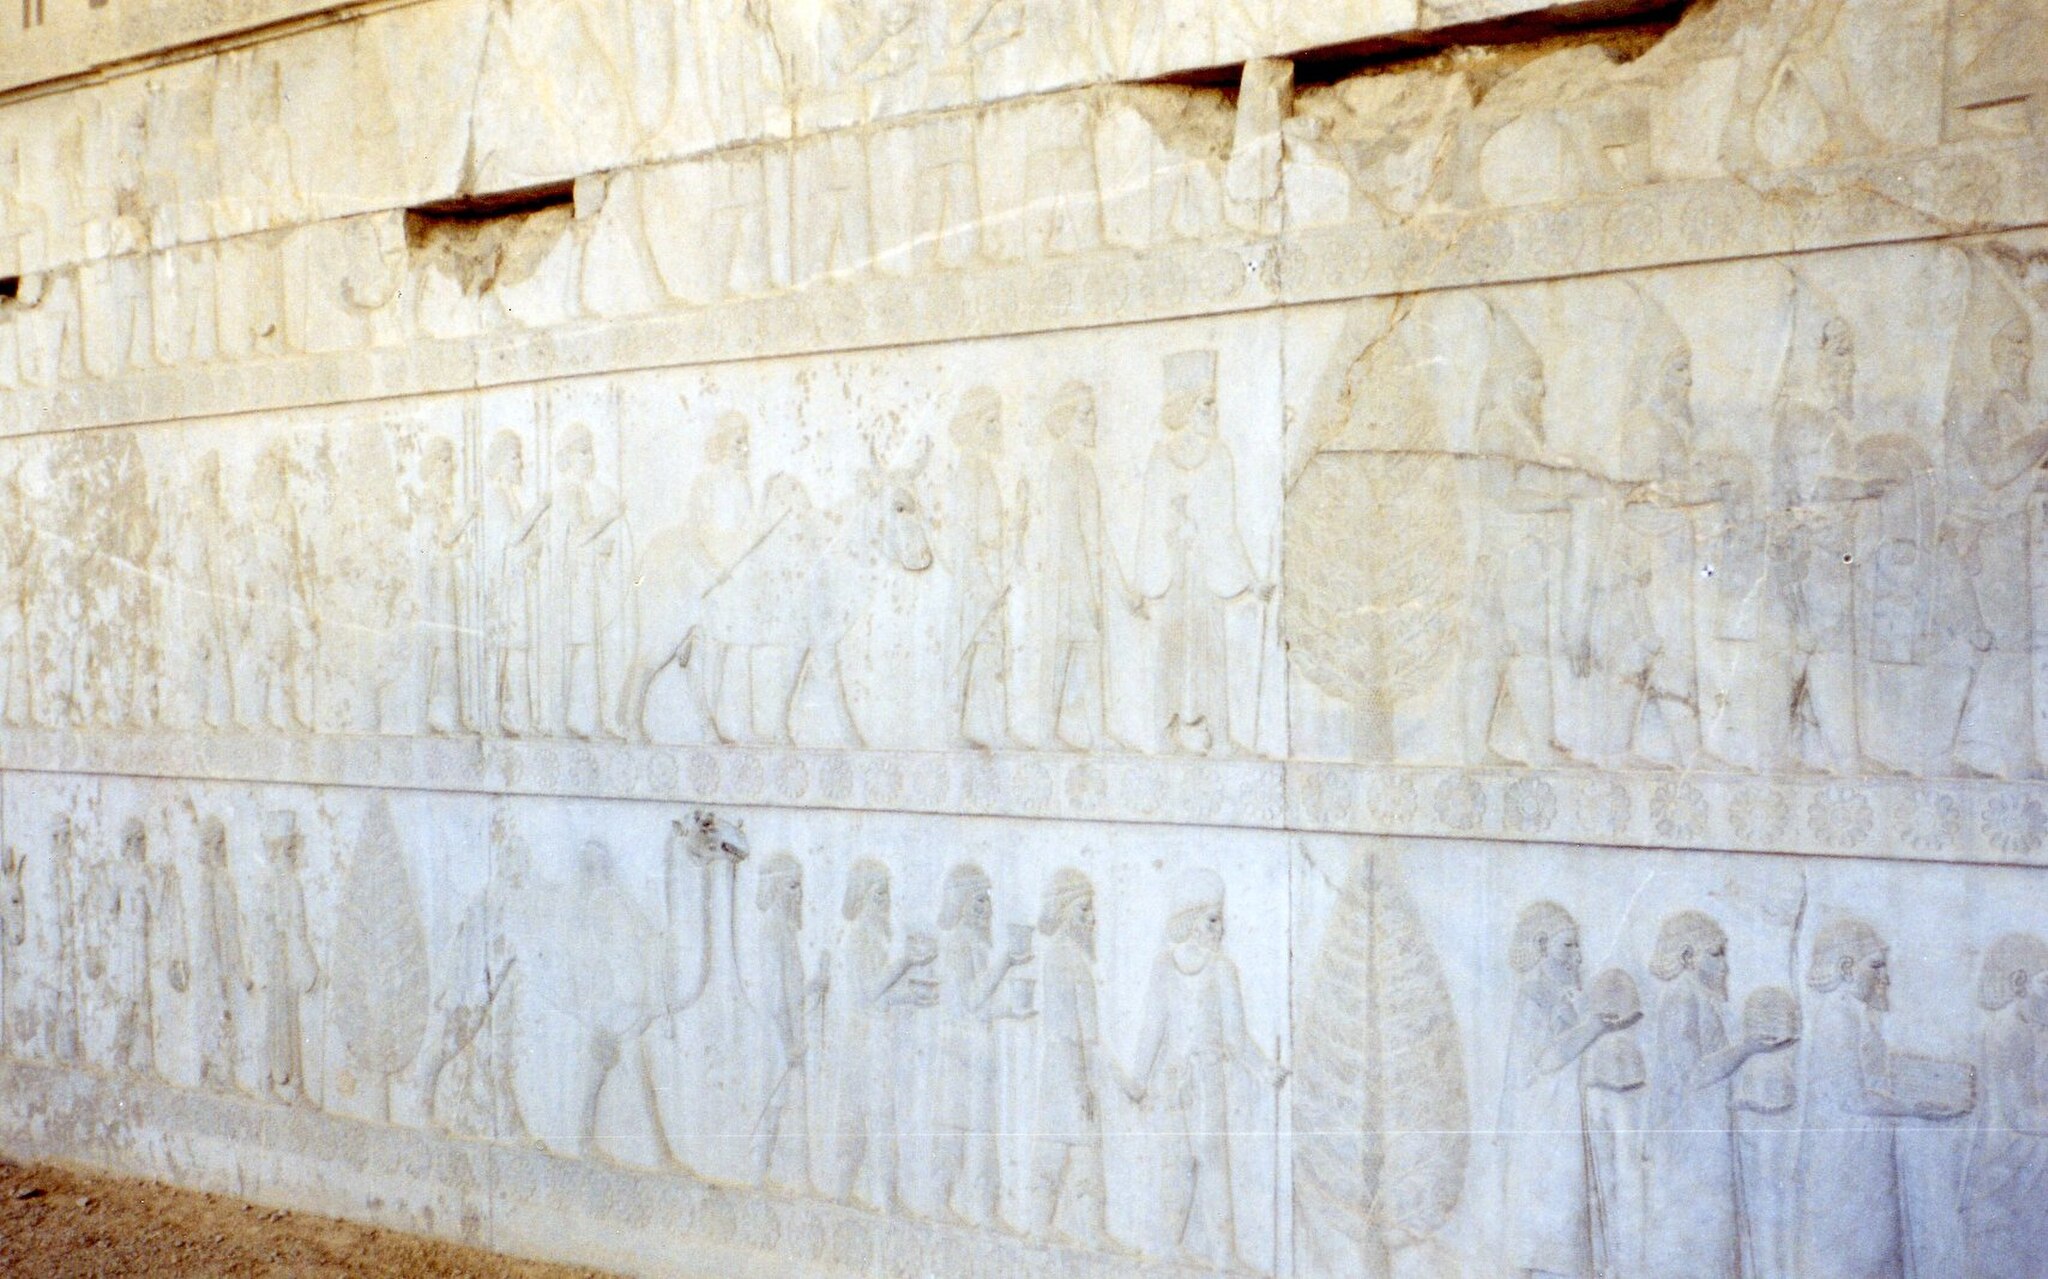
Title: Persepolis delegations
Description: Delegations relief Picture Taken by myself Persepolis Iran April 2006
Date: 11 November 2006 (original upload date)
Categories: Files with no machine-readable source, Self-published work, PD-self, Assumed own work, Reliefs of gift-bearing delegations, Apadana of Persepolis